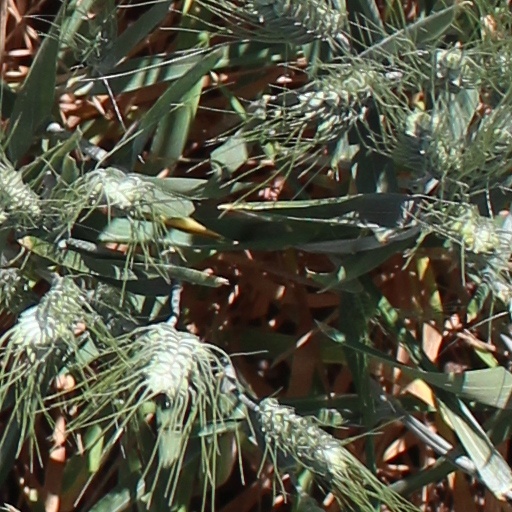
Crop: wheat